Uniforms of the United States Space Force

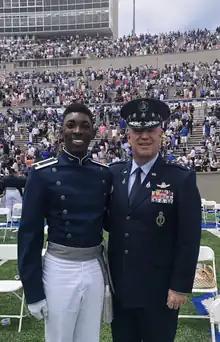
First Chief of Space Operations General John W. Raymond wearing the Space Force's interim service dress uniform with distinctive space force emblems on the service cap and standing next to a new second lieutenant wearing the parade dress uniform with a platinum sash worn by Air Force Academy graduates that are commissioning into the Space Force.

The uniforms of the United States Space Force are the standardized military uniforms worn by U.S. Space Force personnel, known as guardians.